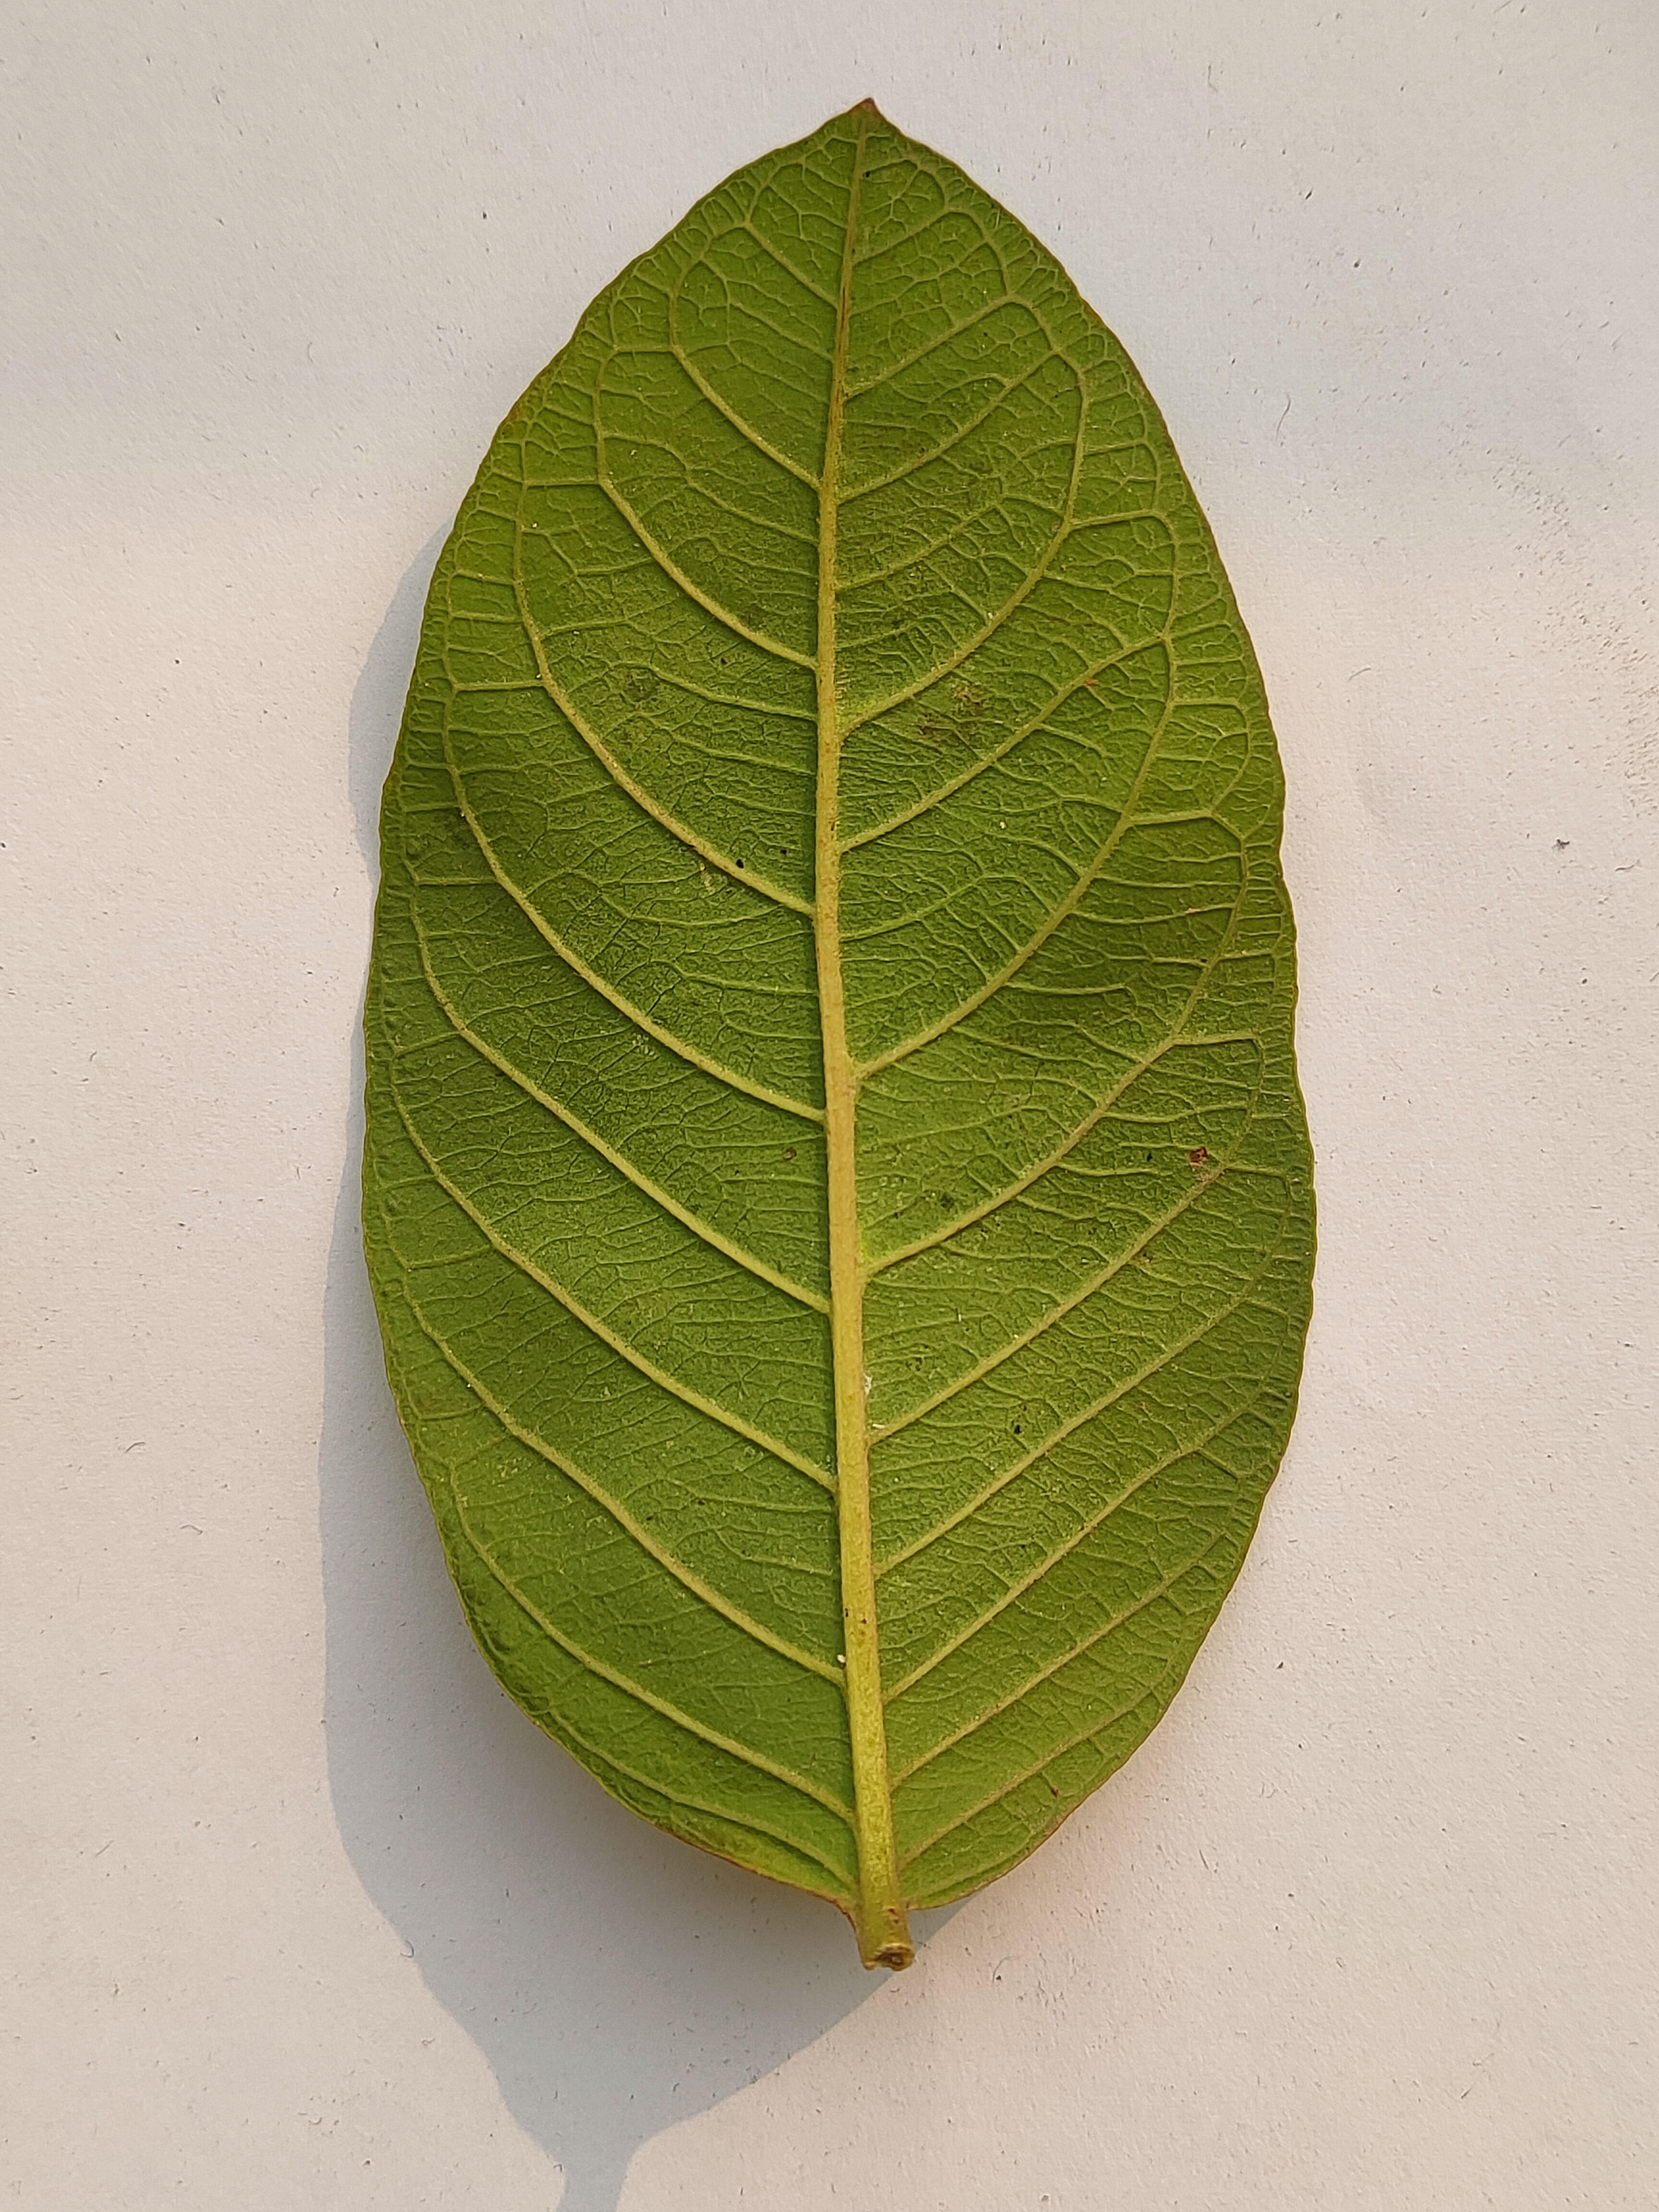
Leaf variety: Guava